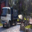
Label: truck